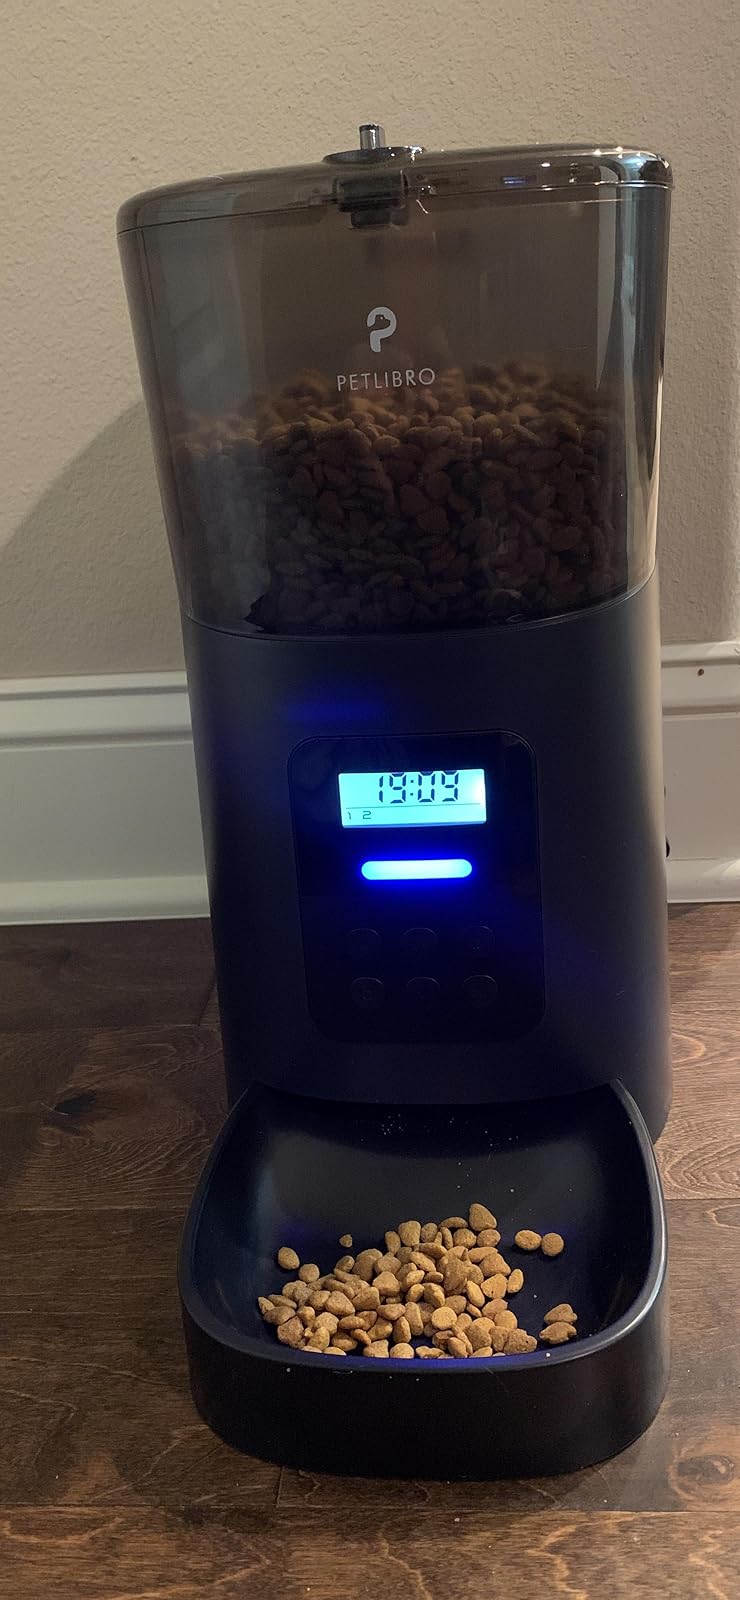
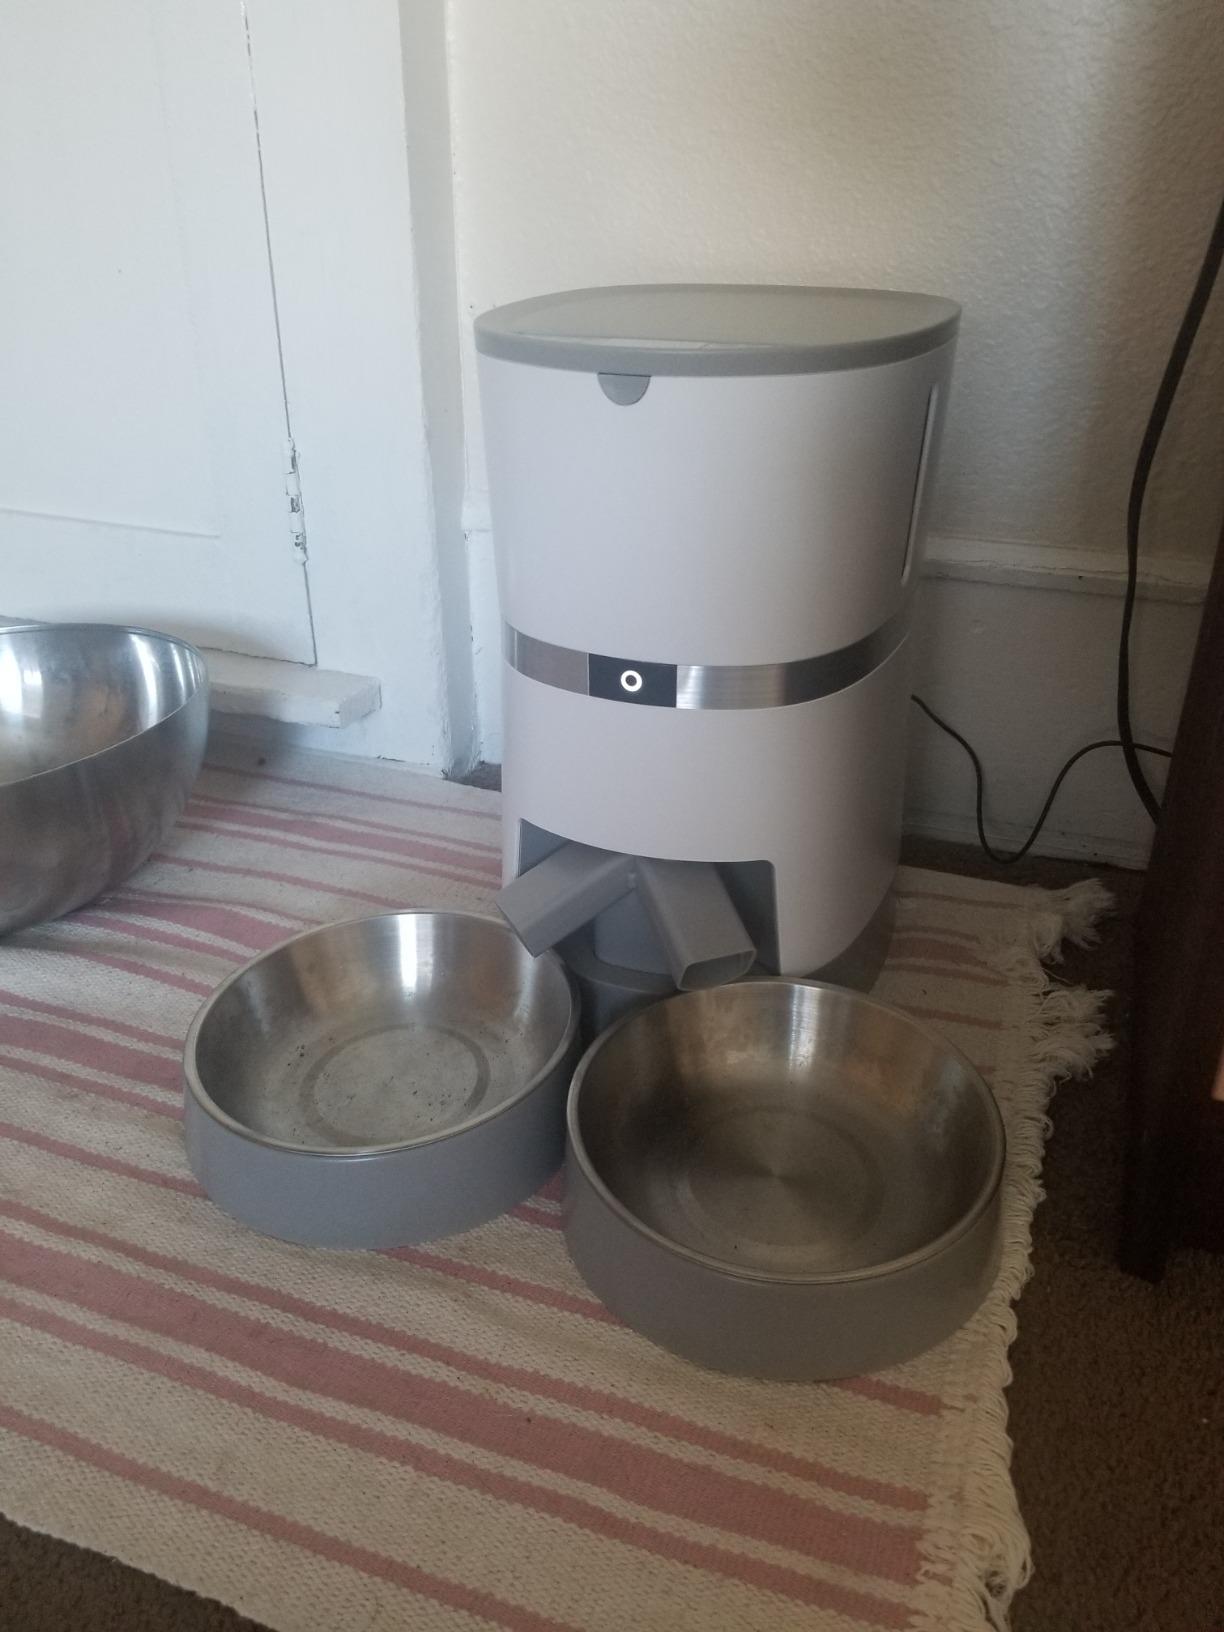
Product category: items_feeder
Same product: no